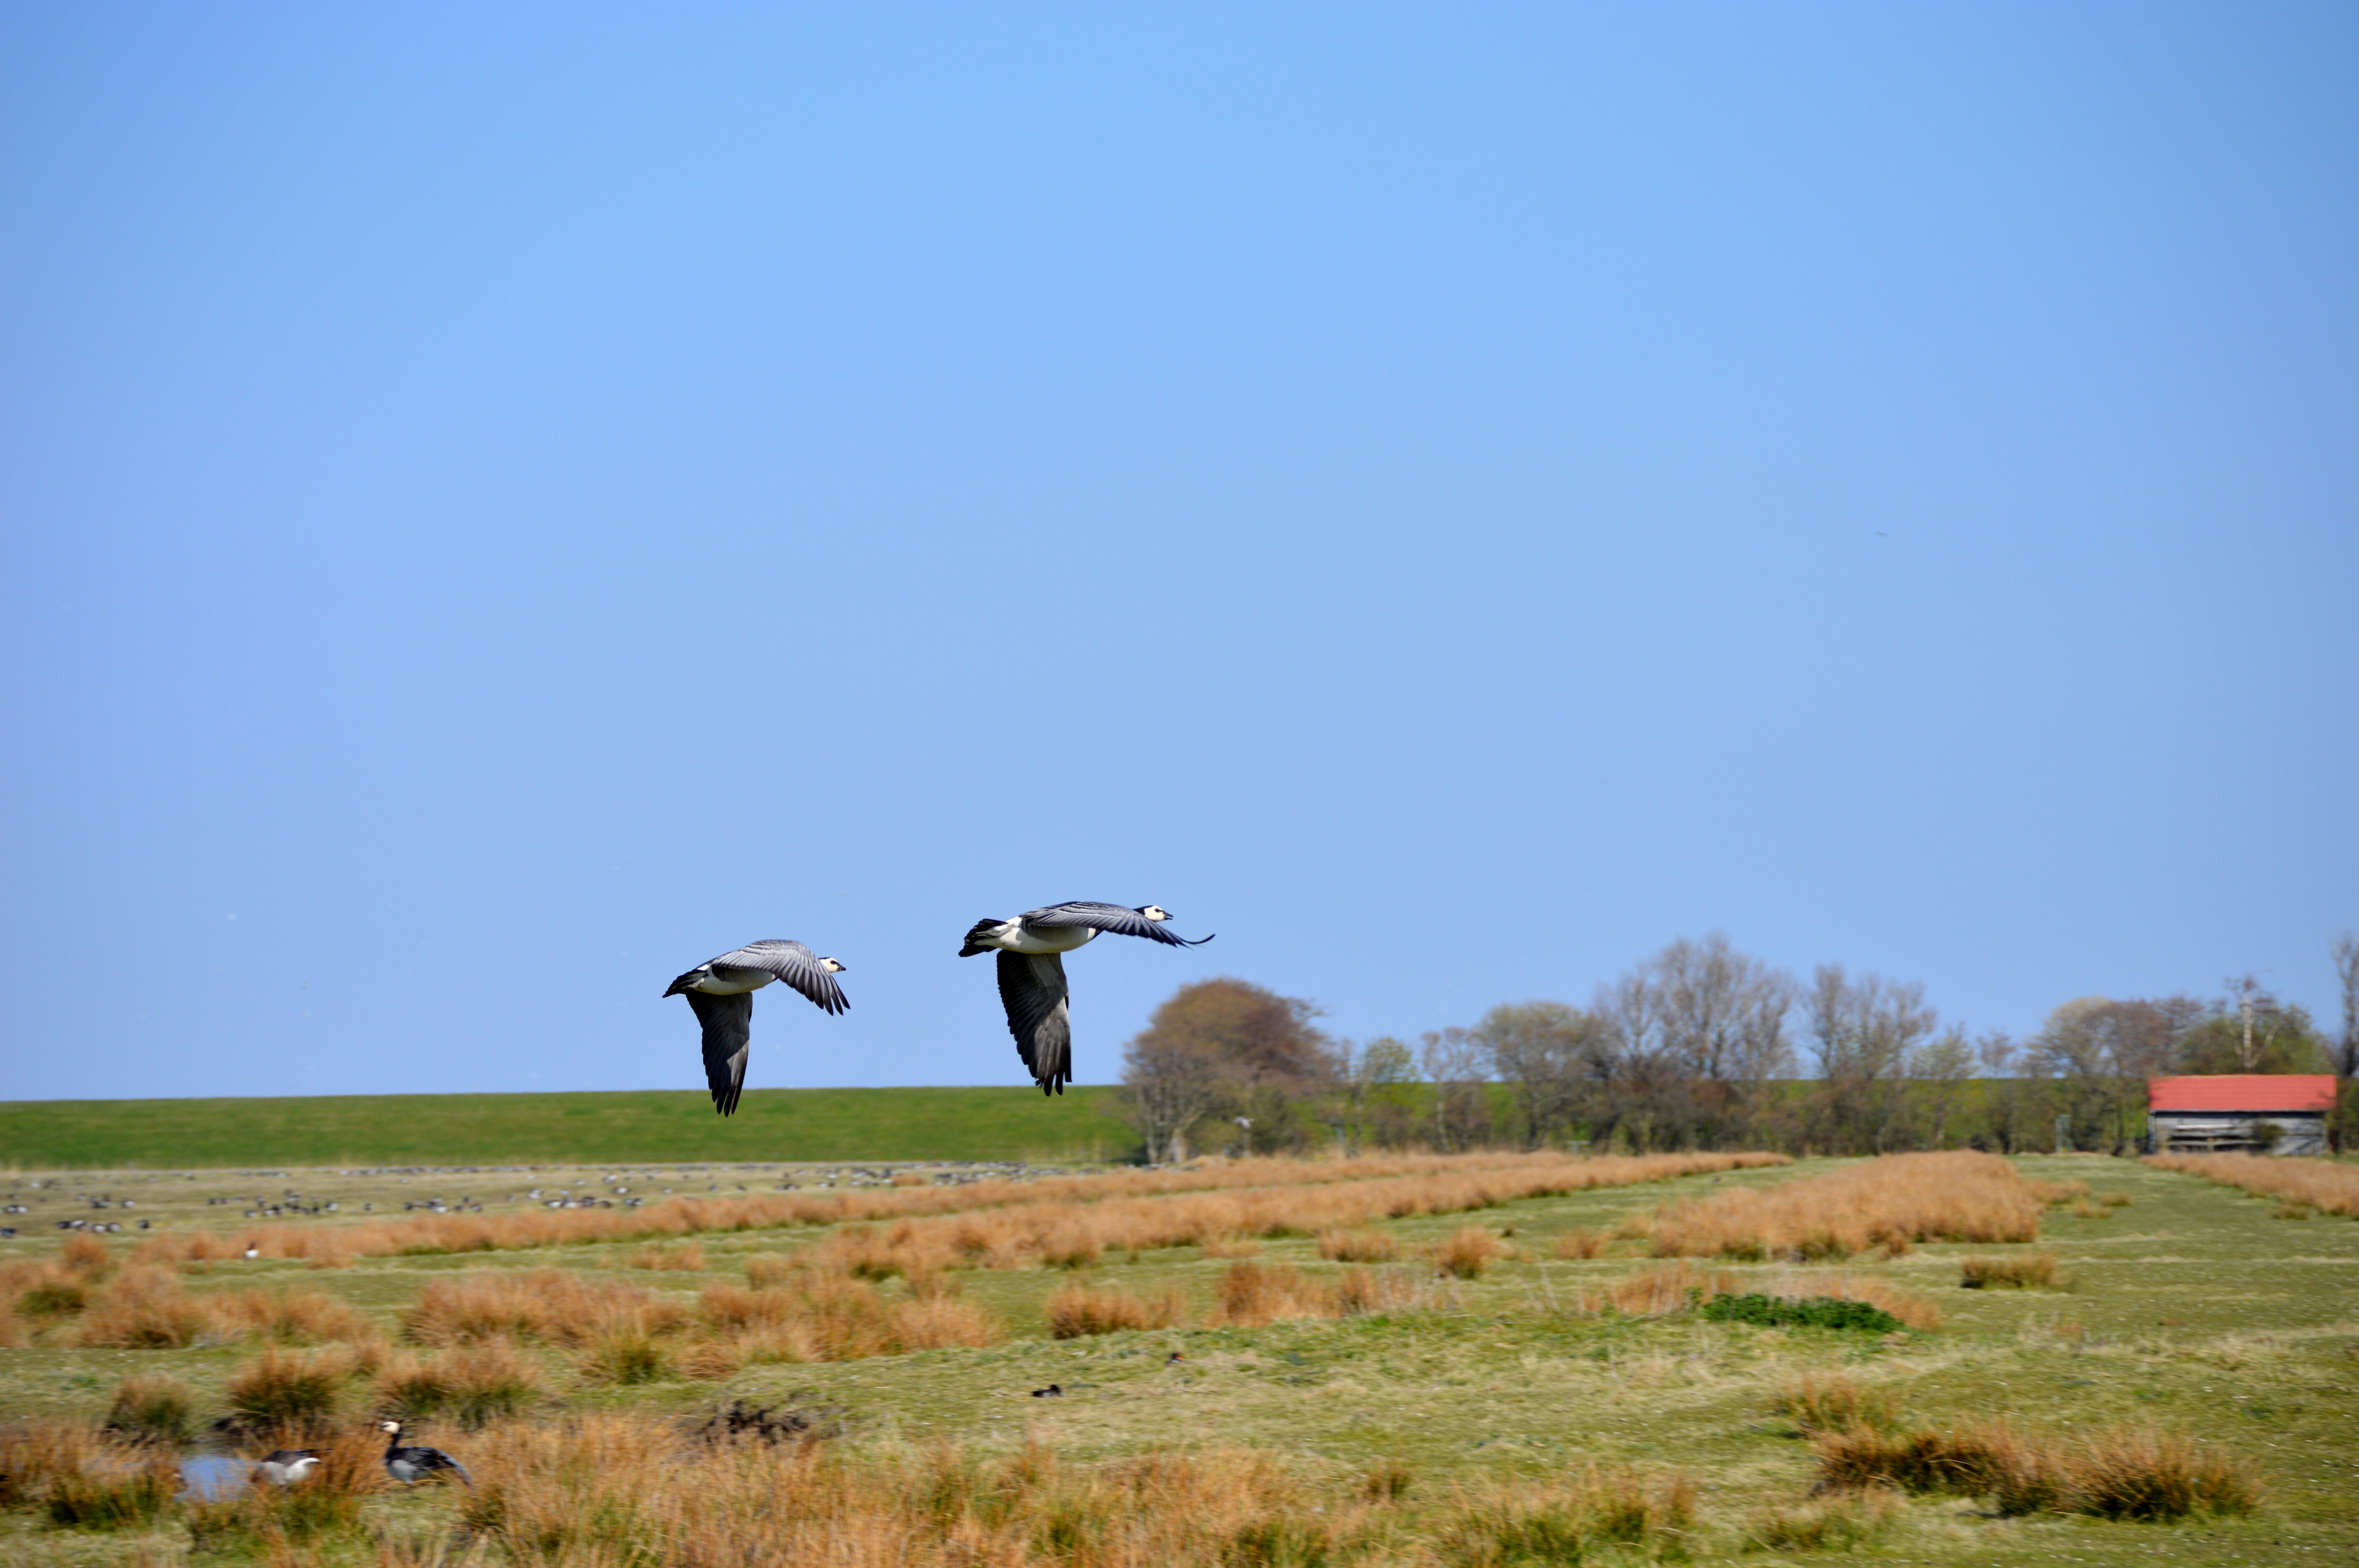
pasture, grassland, plain, prairie, bird, wildlife, meadow, savanna, adventure